St Mary's Church, Southampton

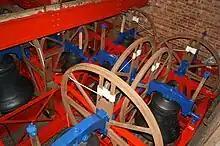
The current ring of bells, following frame repainting in 2014

Construction continued until 1884, when the church was completed, save for the upper parts of the tower and spire, which had been designed but not constructed. Street himself died in 1881, but construction continued to his plan until it was completed. The church would not be fully completed for another 30 years, when under the auspices of the rector, Canon Lovett, the tower and spire were constructed, to Street's design, from 1912 to 1914. Lovett himself placed the weathervane on top of the spire on 5 January 1914; the completion had cost £2,562. The church, as completed, was in the High Gothic Revival style, with 13th century influences. The church had an aisled nave, north and south transepts, and chancel, with a high southwest tower, topped with a spire.